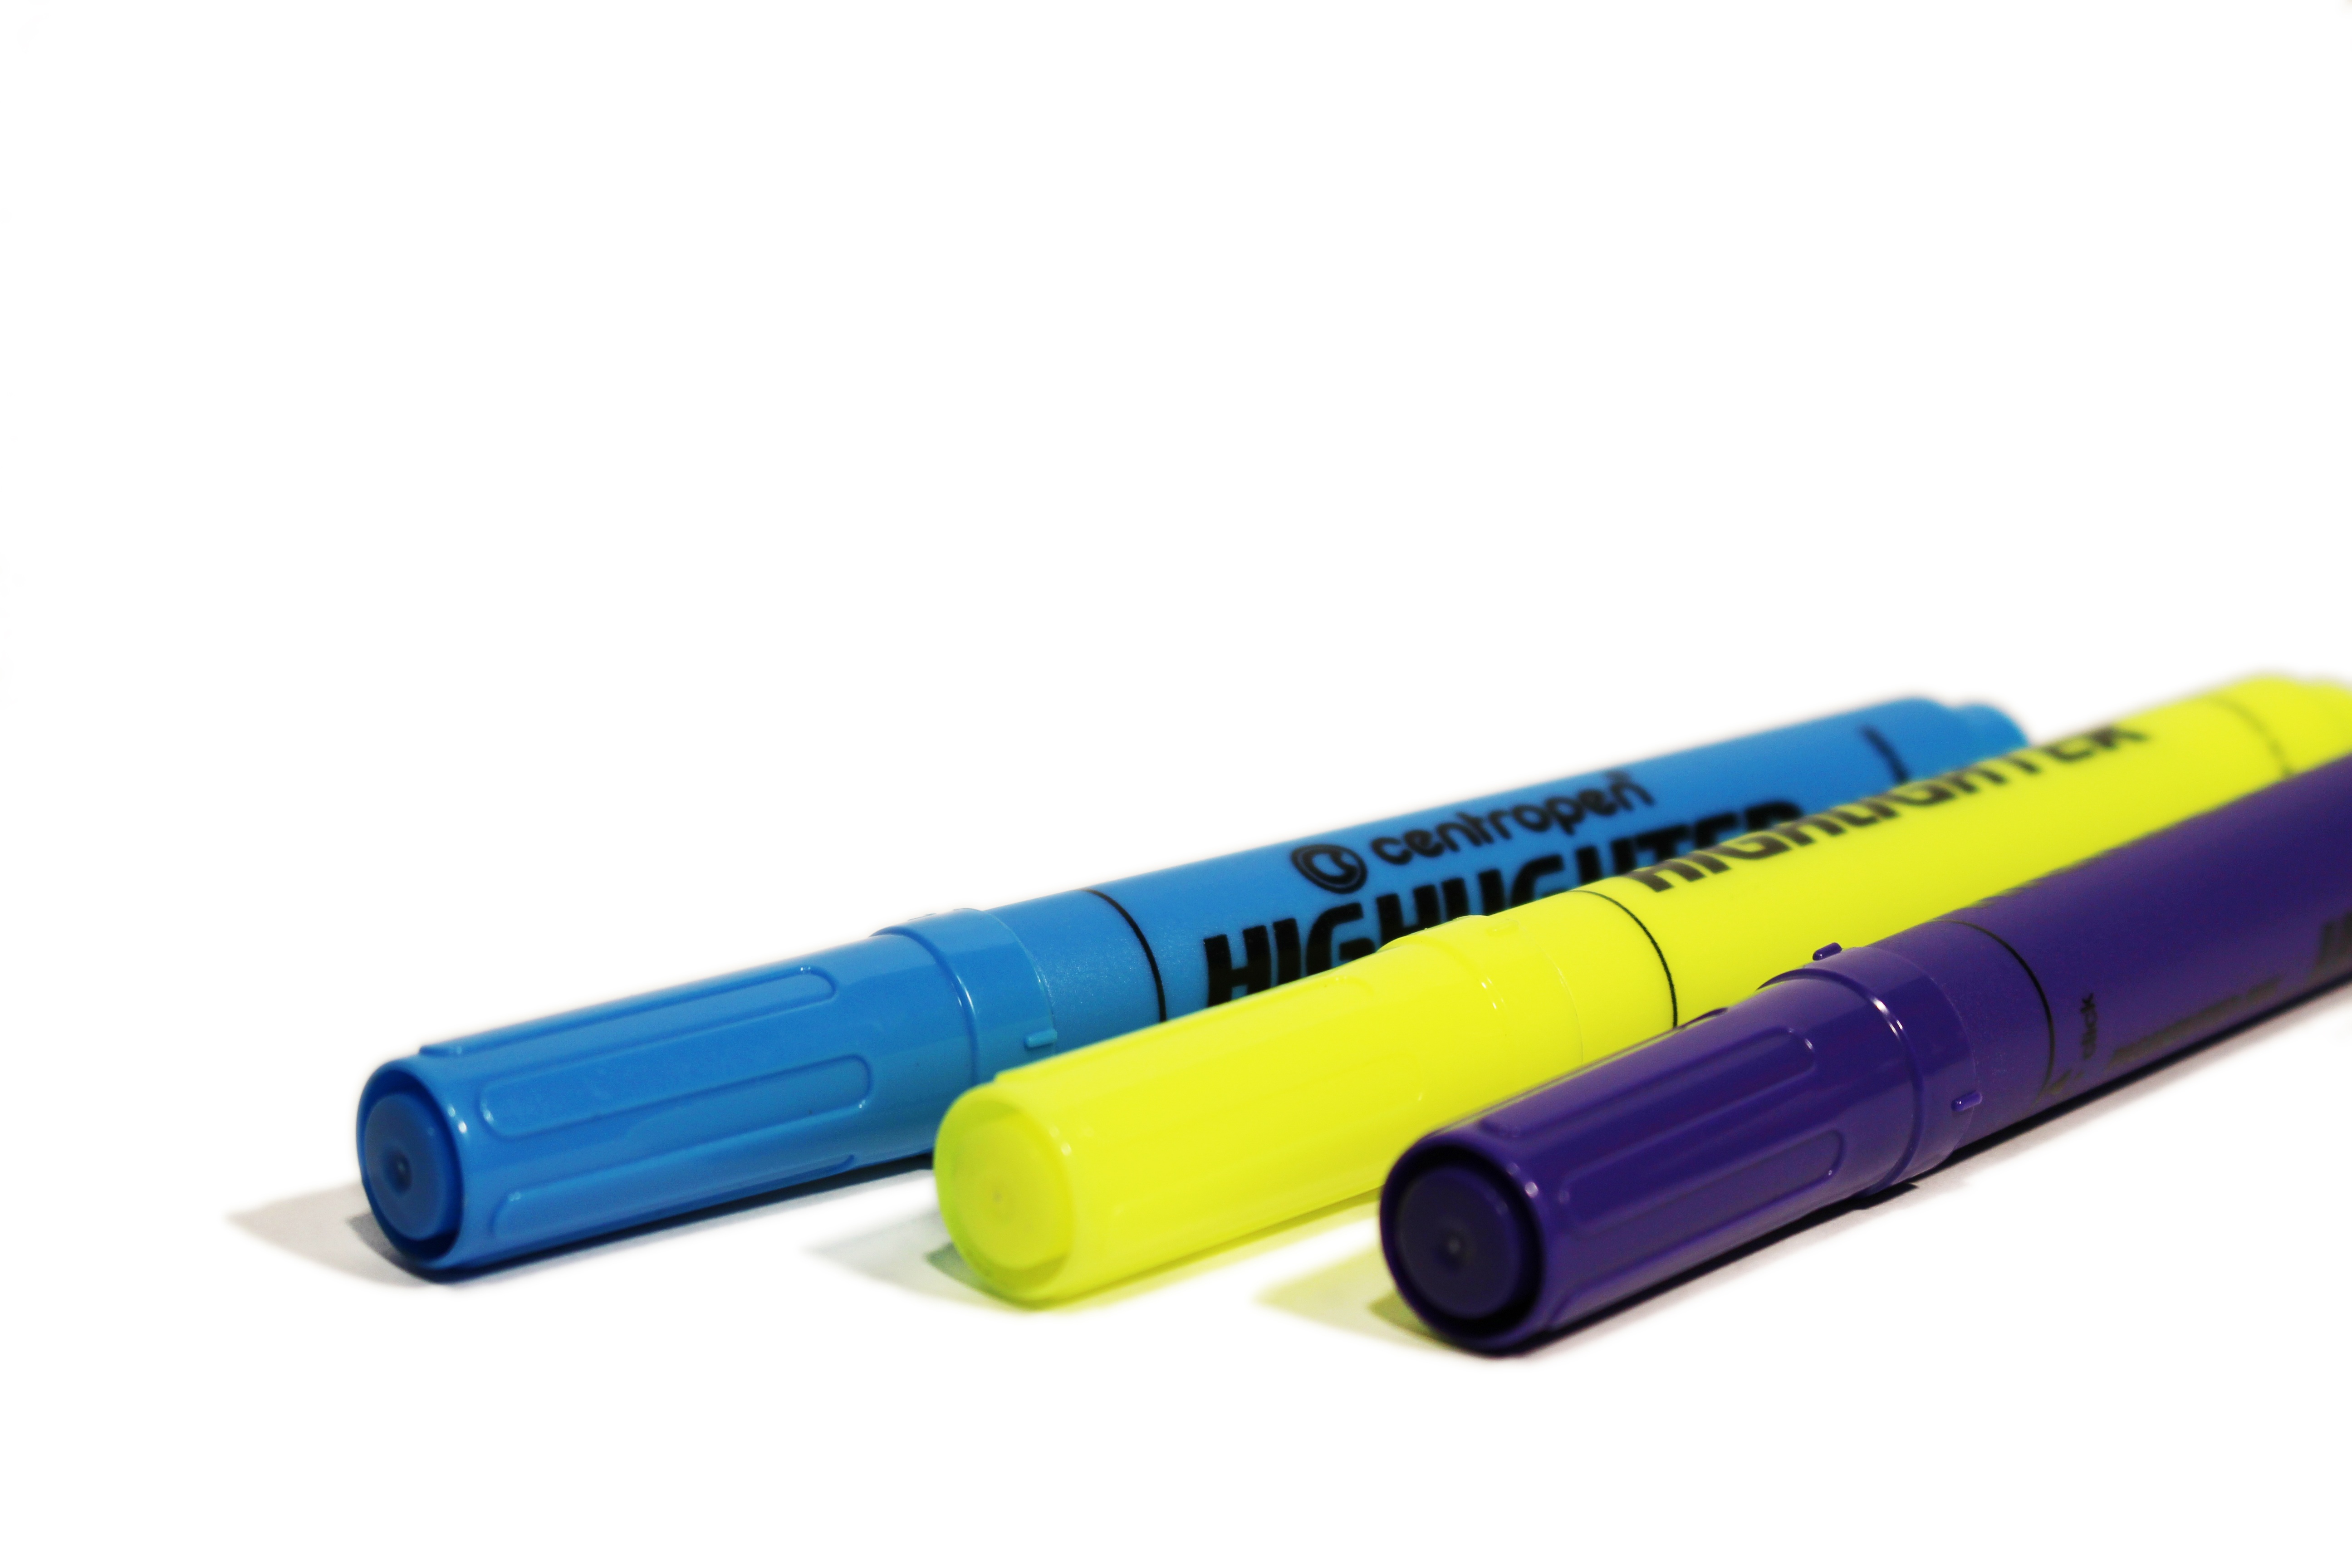
writing, office, product, markers, school, the office of the